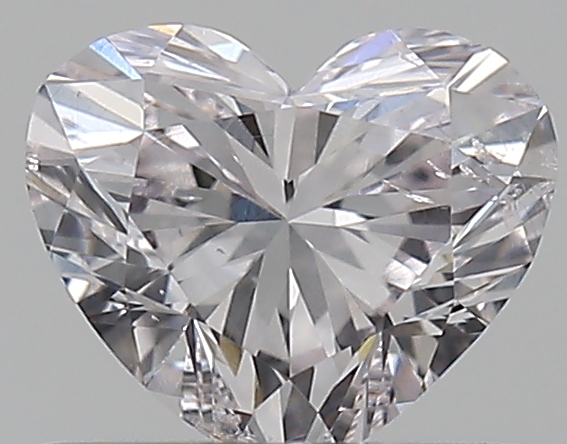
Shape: heart
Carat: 0.5
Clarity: SI2
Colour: FANCY
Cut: EX
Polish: VG
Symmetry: GD
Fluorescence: N
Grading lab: GIA
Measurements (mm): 4.77 x 5.59 x 3.26